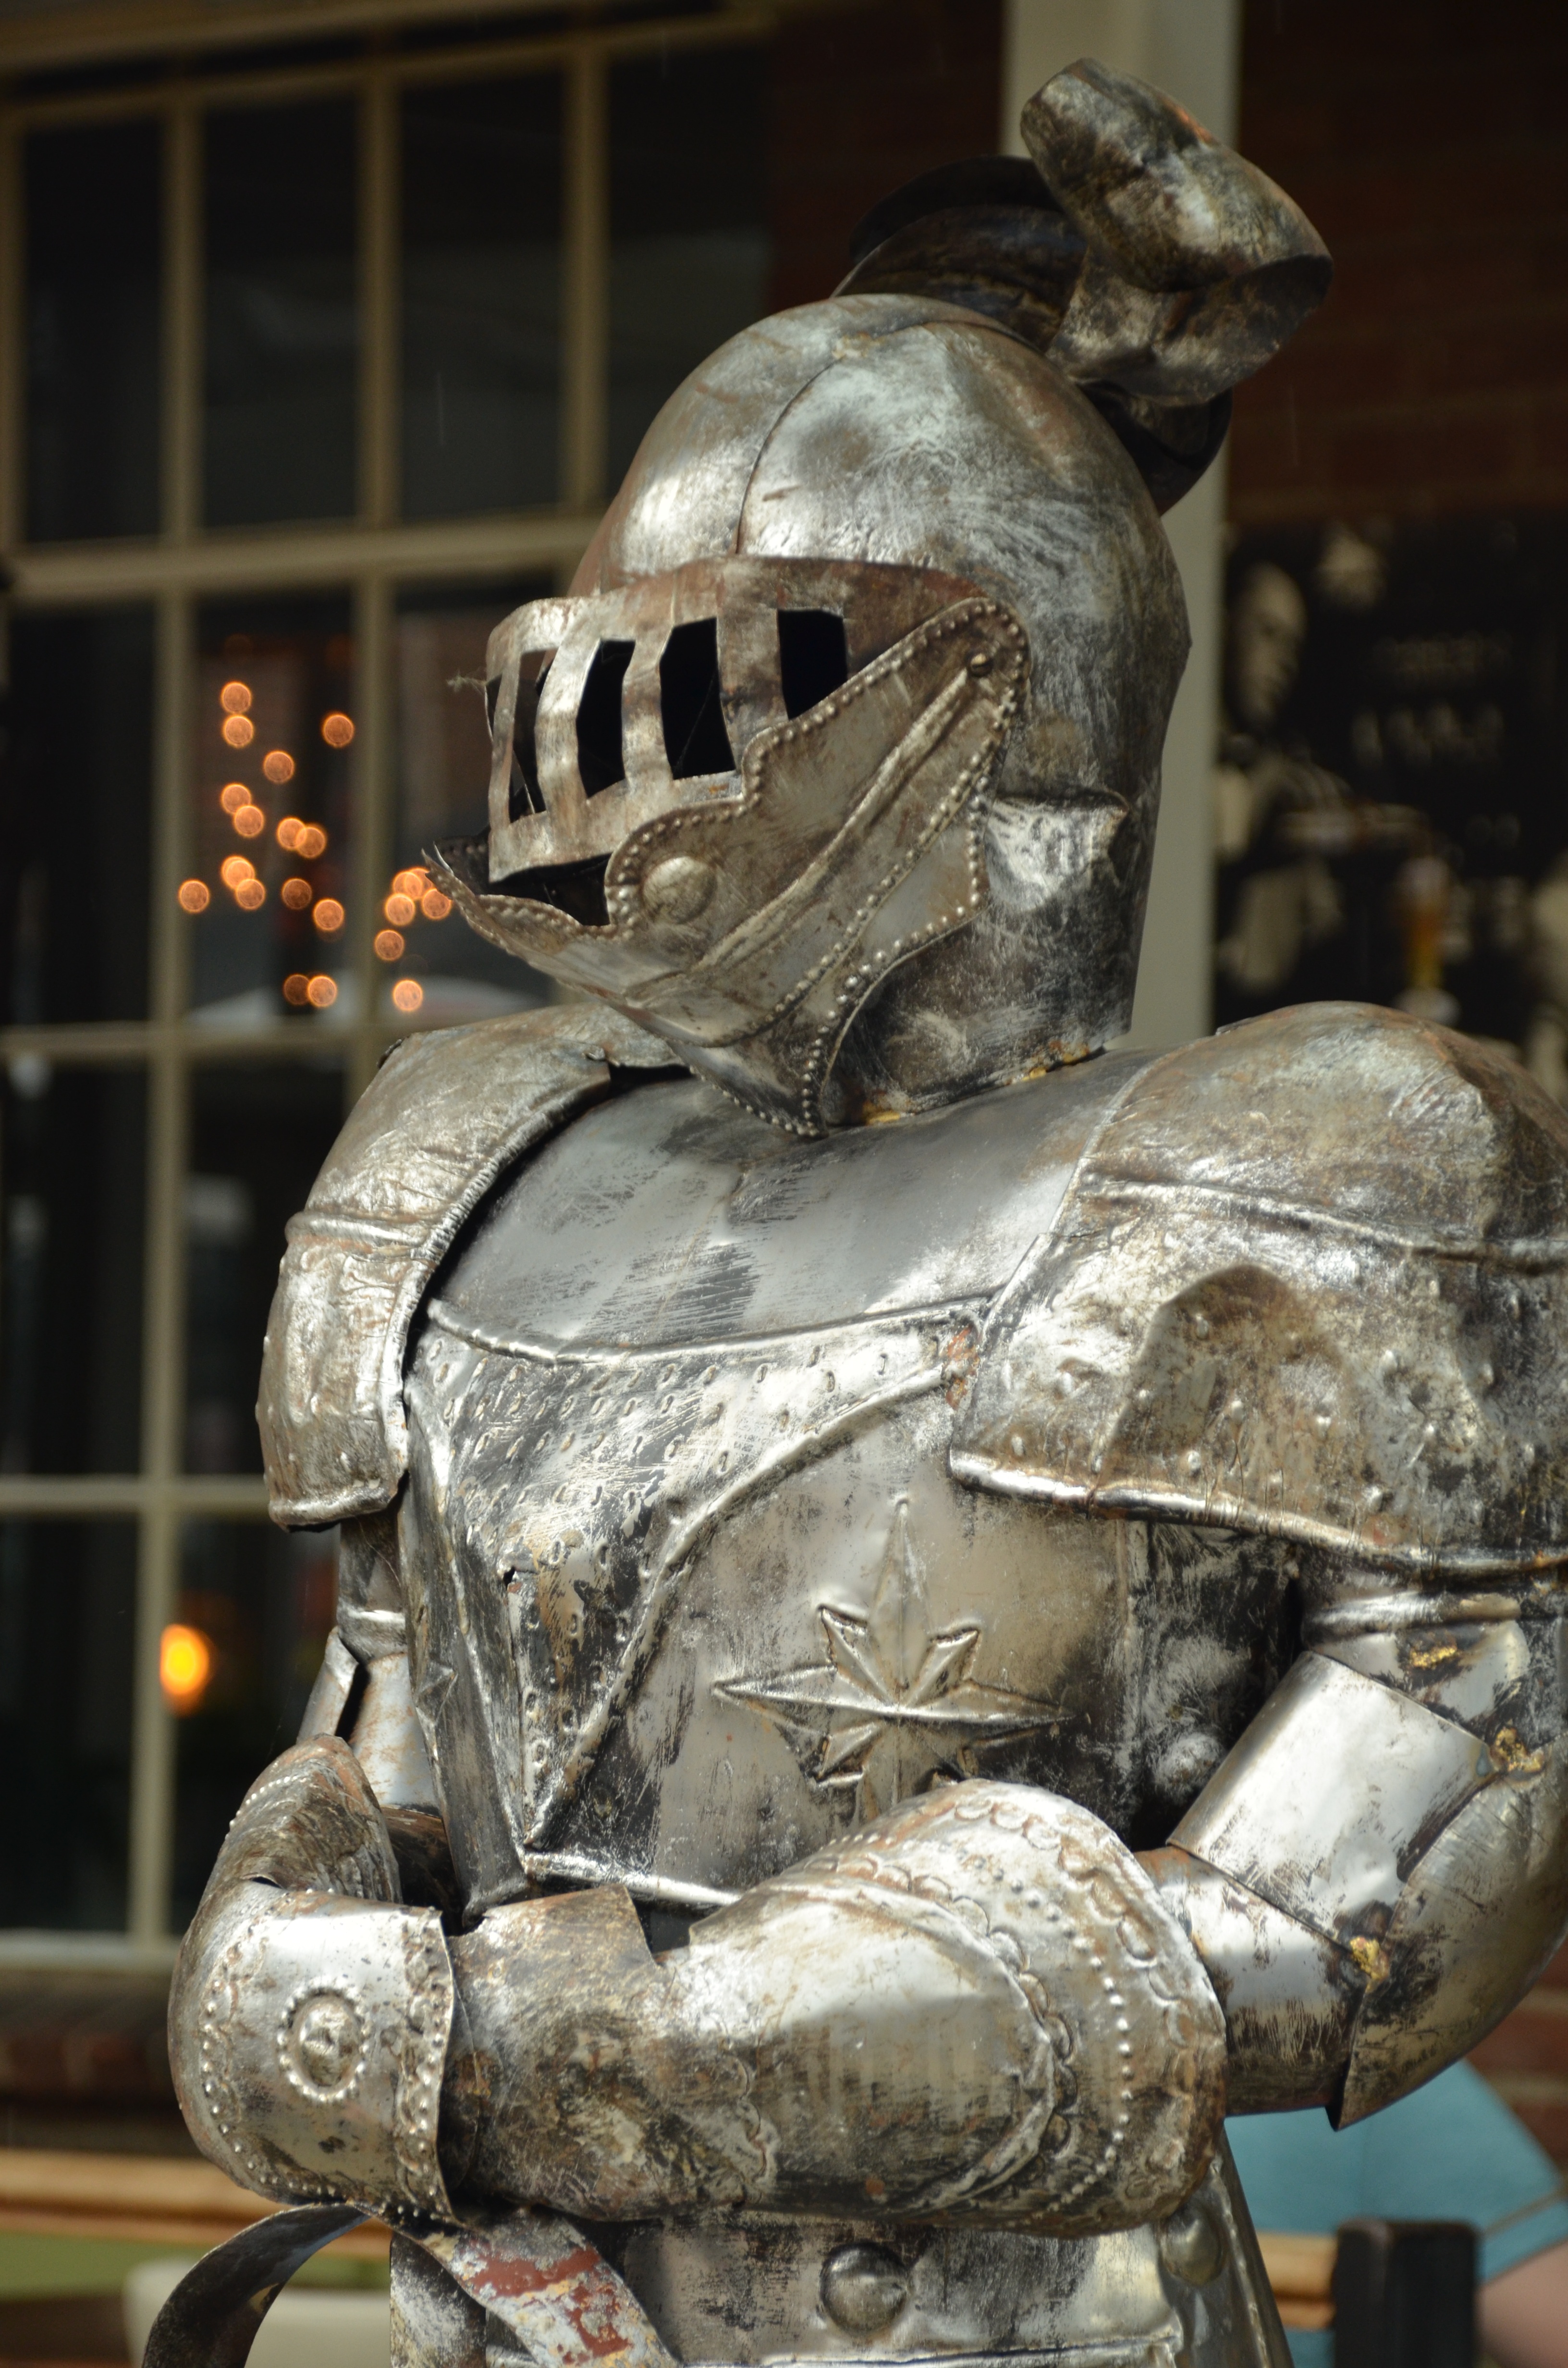
monument, statue, metal, sculpture, art, silver, knight, history, protection, armour, armor, glimmen, ancient history